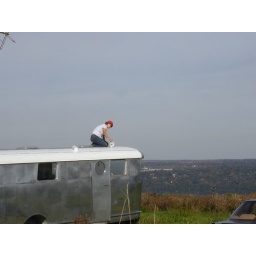
white roof coat by Alice